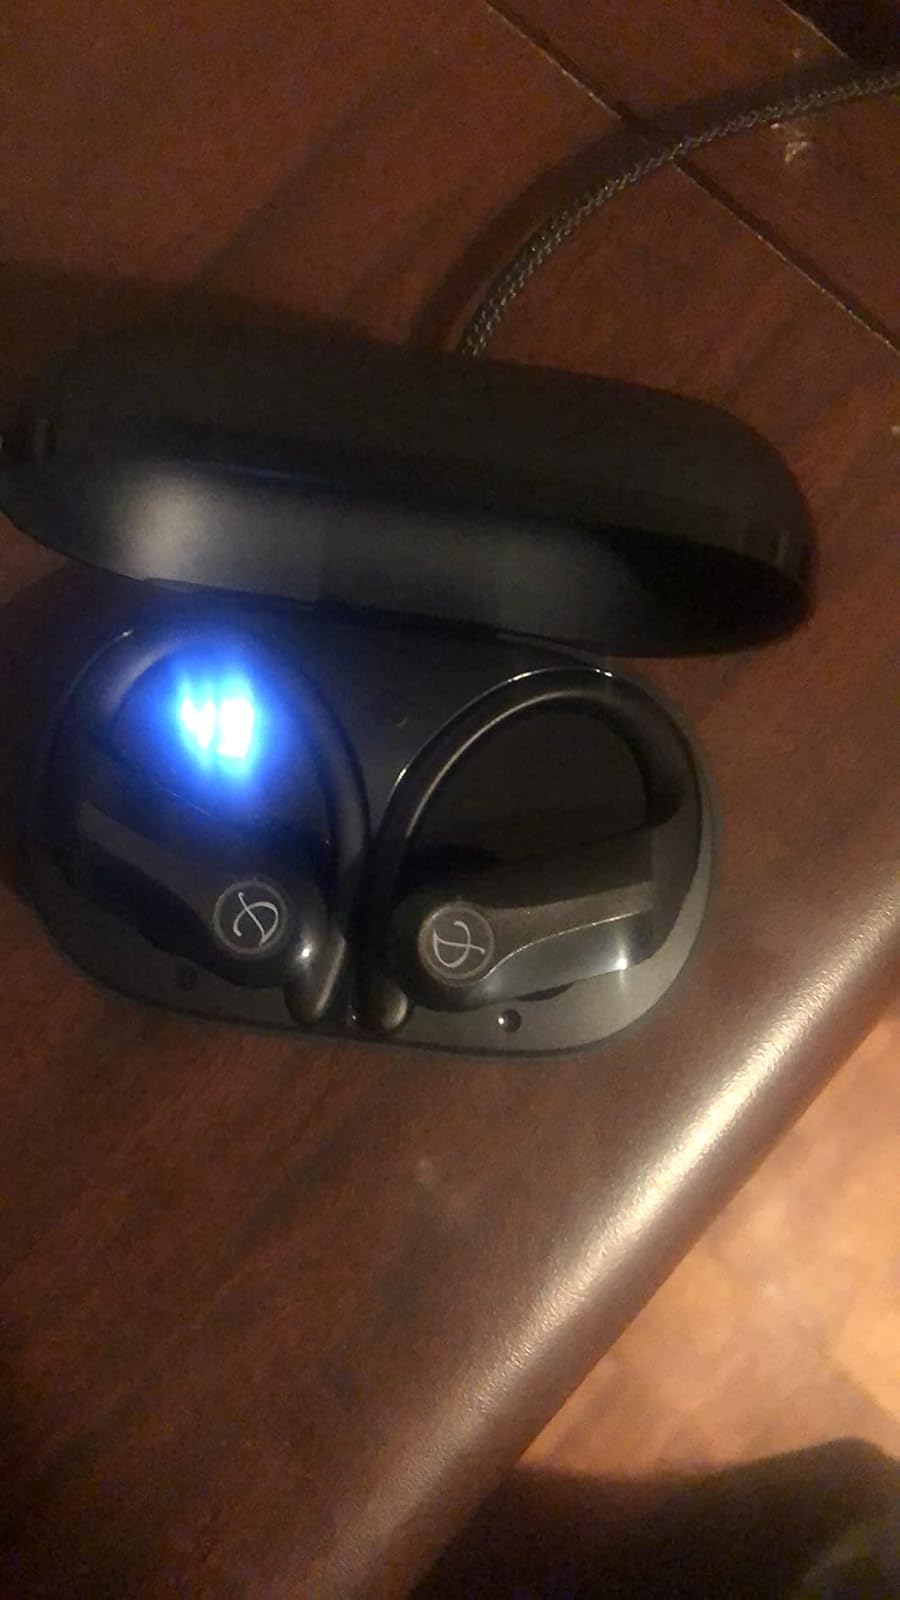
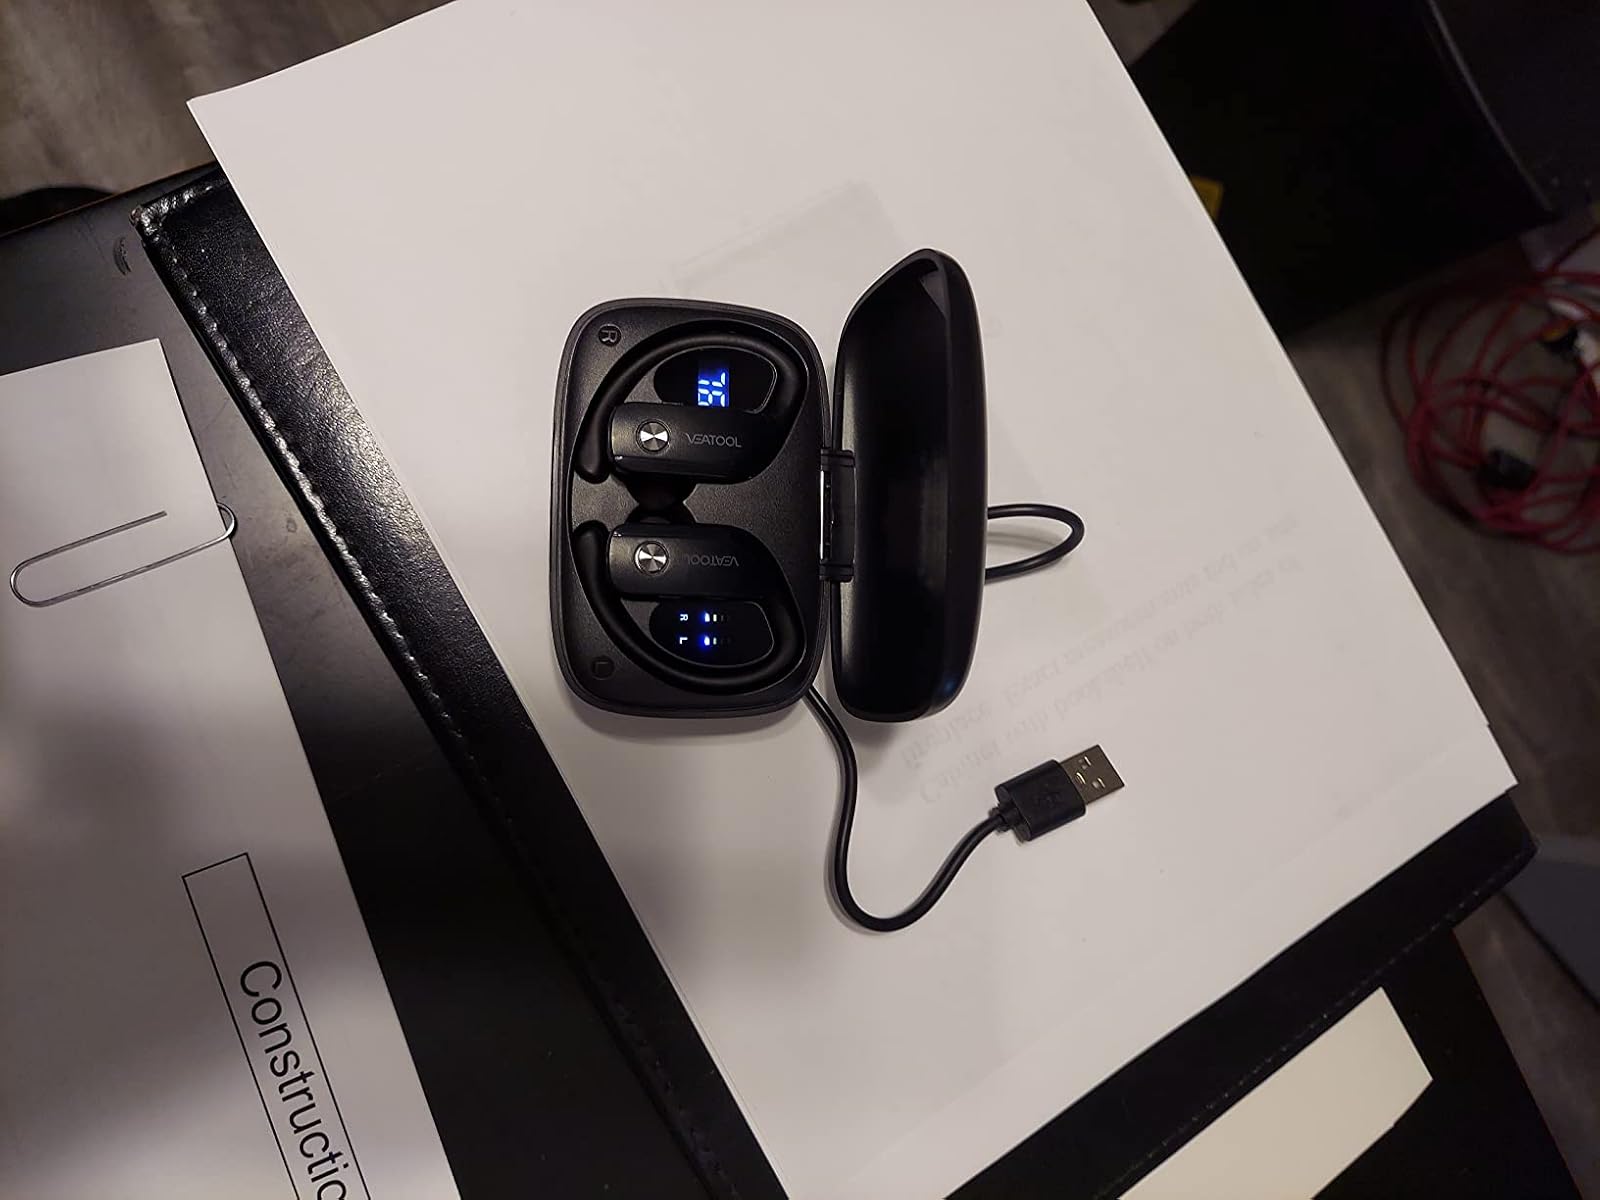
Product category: earbuds
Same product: no